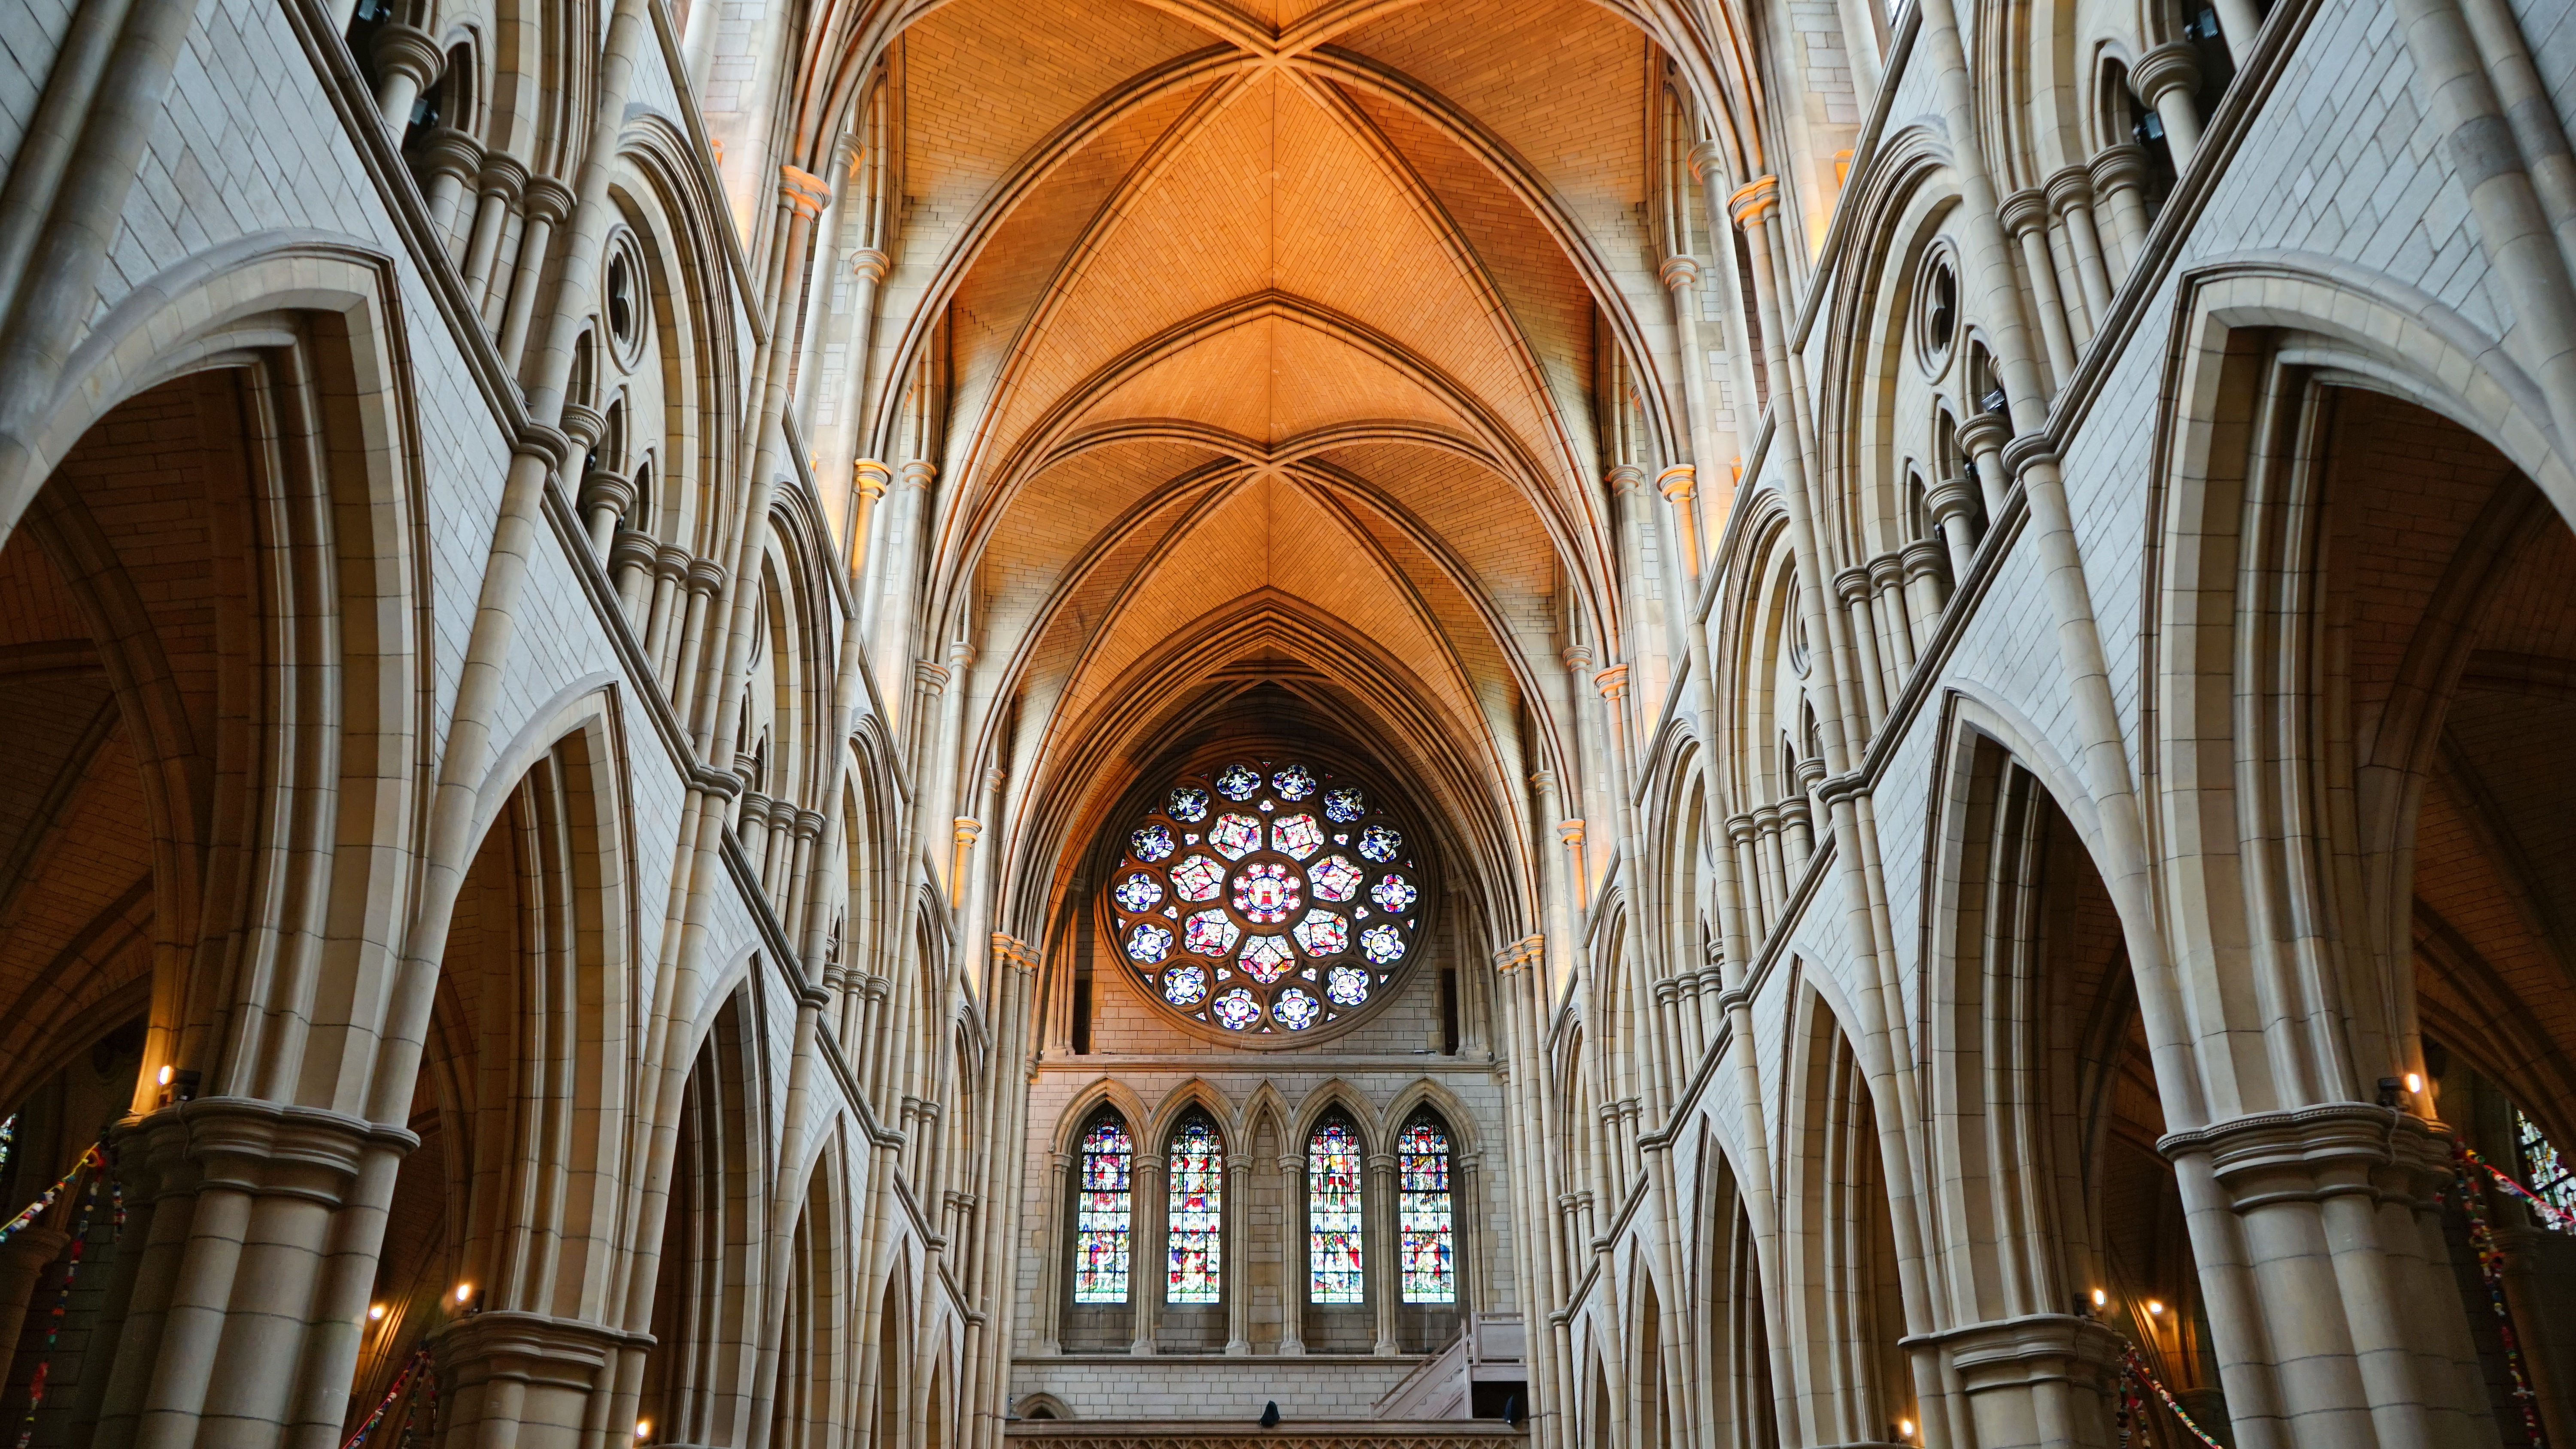
architecture, building, ceiling, religion, facade, church, cathedral, chapel, stained glass, place of worship, arches, monastery, symmetry, synagogue, arcade, abbey, vault, basilica, gothic architecture, church building, byzantine architecture